Chris Marquette

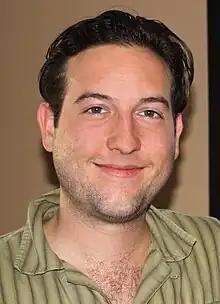
Marquette in 2008

Christopher Marquette (born October 3, 1984), also credited as Christopher Rodriguez-Marquette, is an American actor. He began his career with a main role as Adam Brody on the ABC sitcom "Aliens in the Family" (1996) before his breakout with a main role as Marc Delgado on the Lifetime medical drama series "Strong Medicine" (2000–2005).